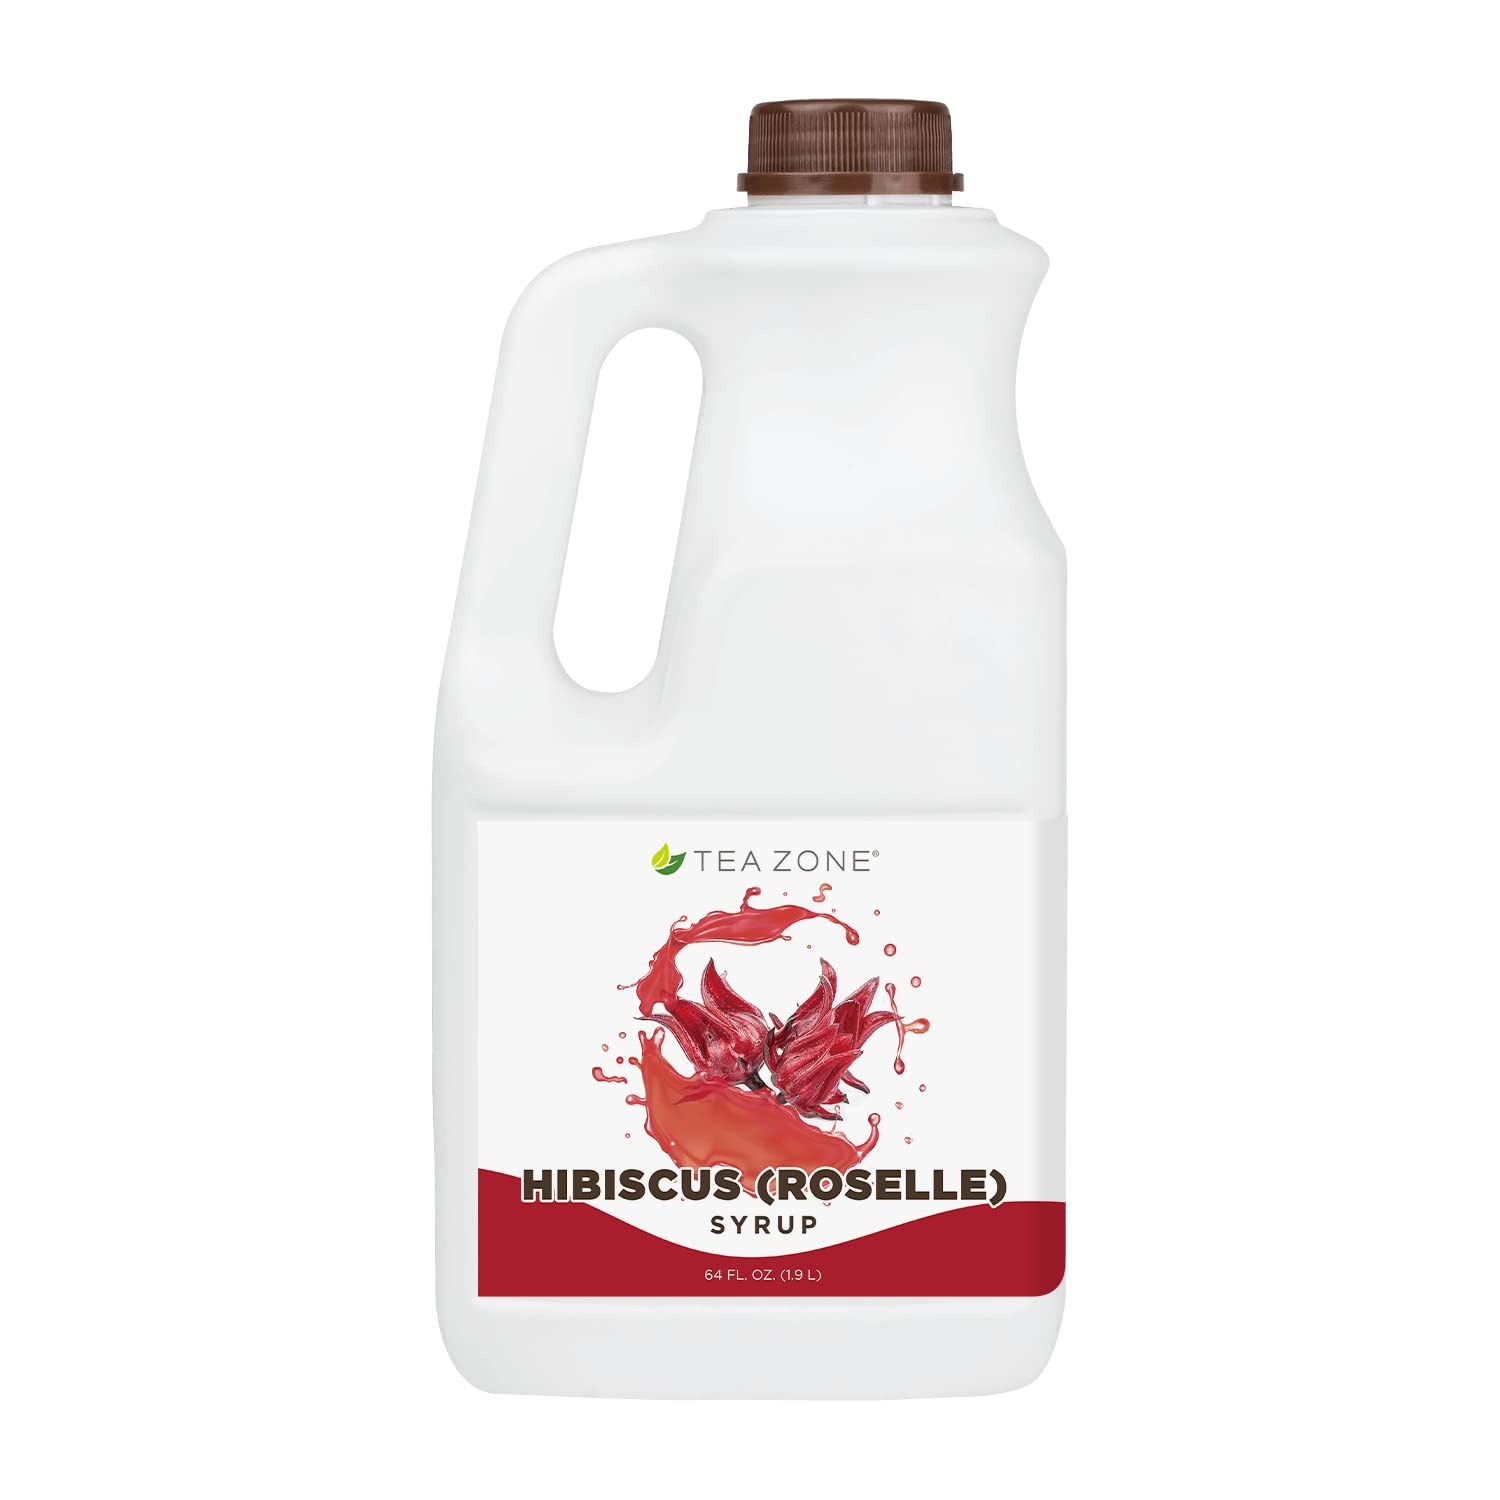
Item Name: Tea Zone J1097 64 fl.oz Hibiscus Jamaica Syrup for Tea, Coffee, Sweets, Desserts Blending
Bullet Point 1: Unit Sold By: Bottle (64oz)
Bullet Point 2: Fructose, Hibiscus Syrup, Sugar, Xanthan Gum,
Bullet Point 3: Hibiscus Flavor, Malic Acid, Potassium Sorbate,
Bullet Point 4: FD&C Red #3, FD&C Red # 40, Citric Acid, Sodium Citrate, FD&C Blue #1
Value: 64.0
Unit: Fl Oz

Price: 22.06